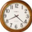
Label: clock